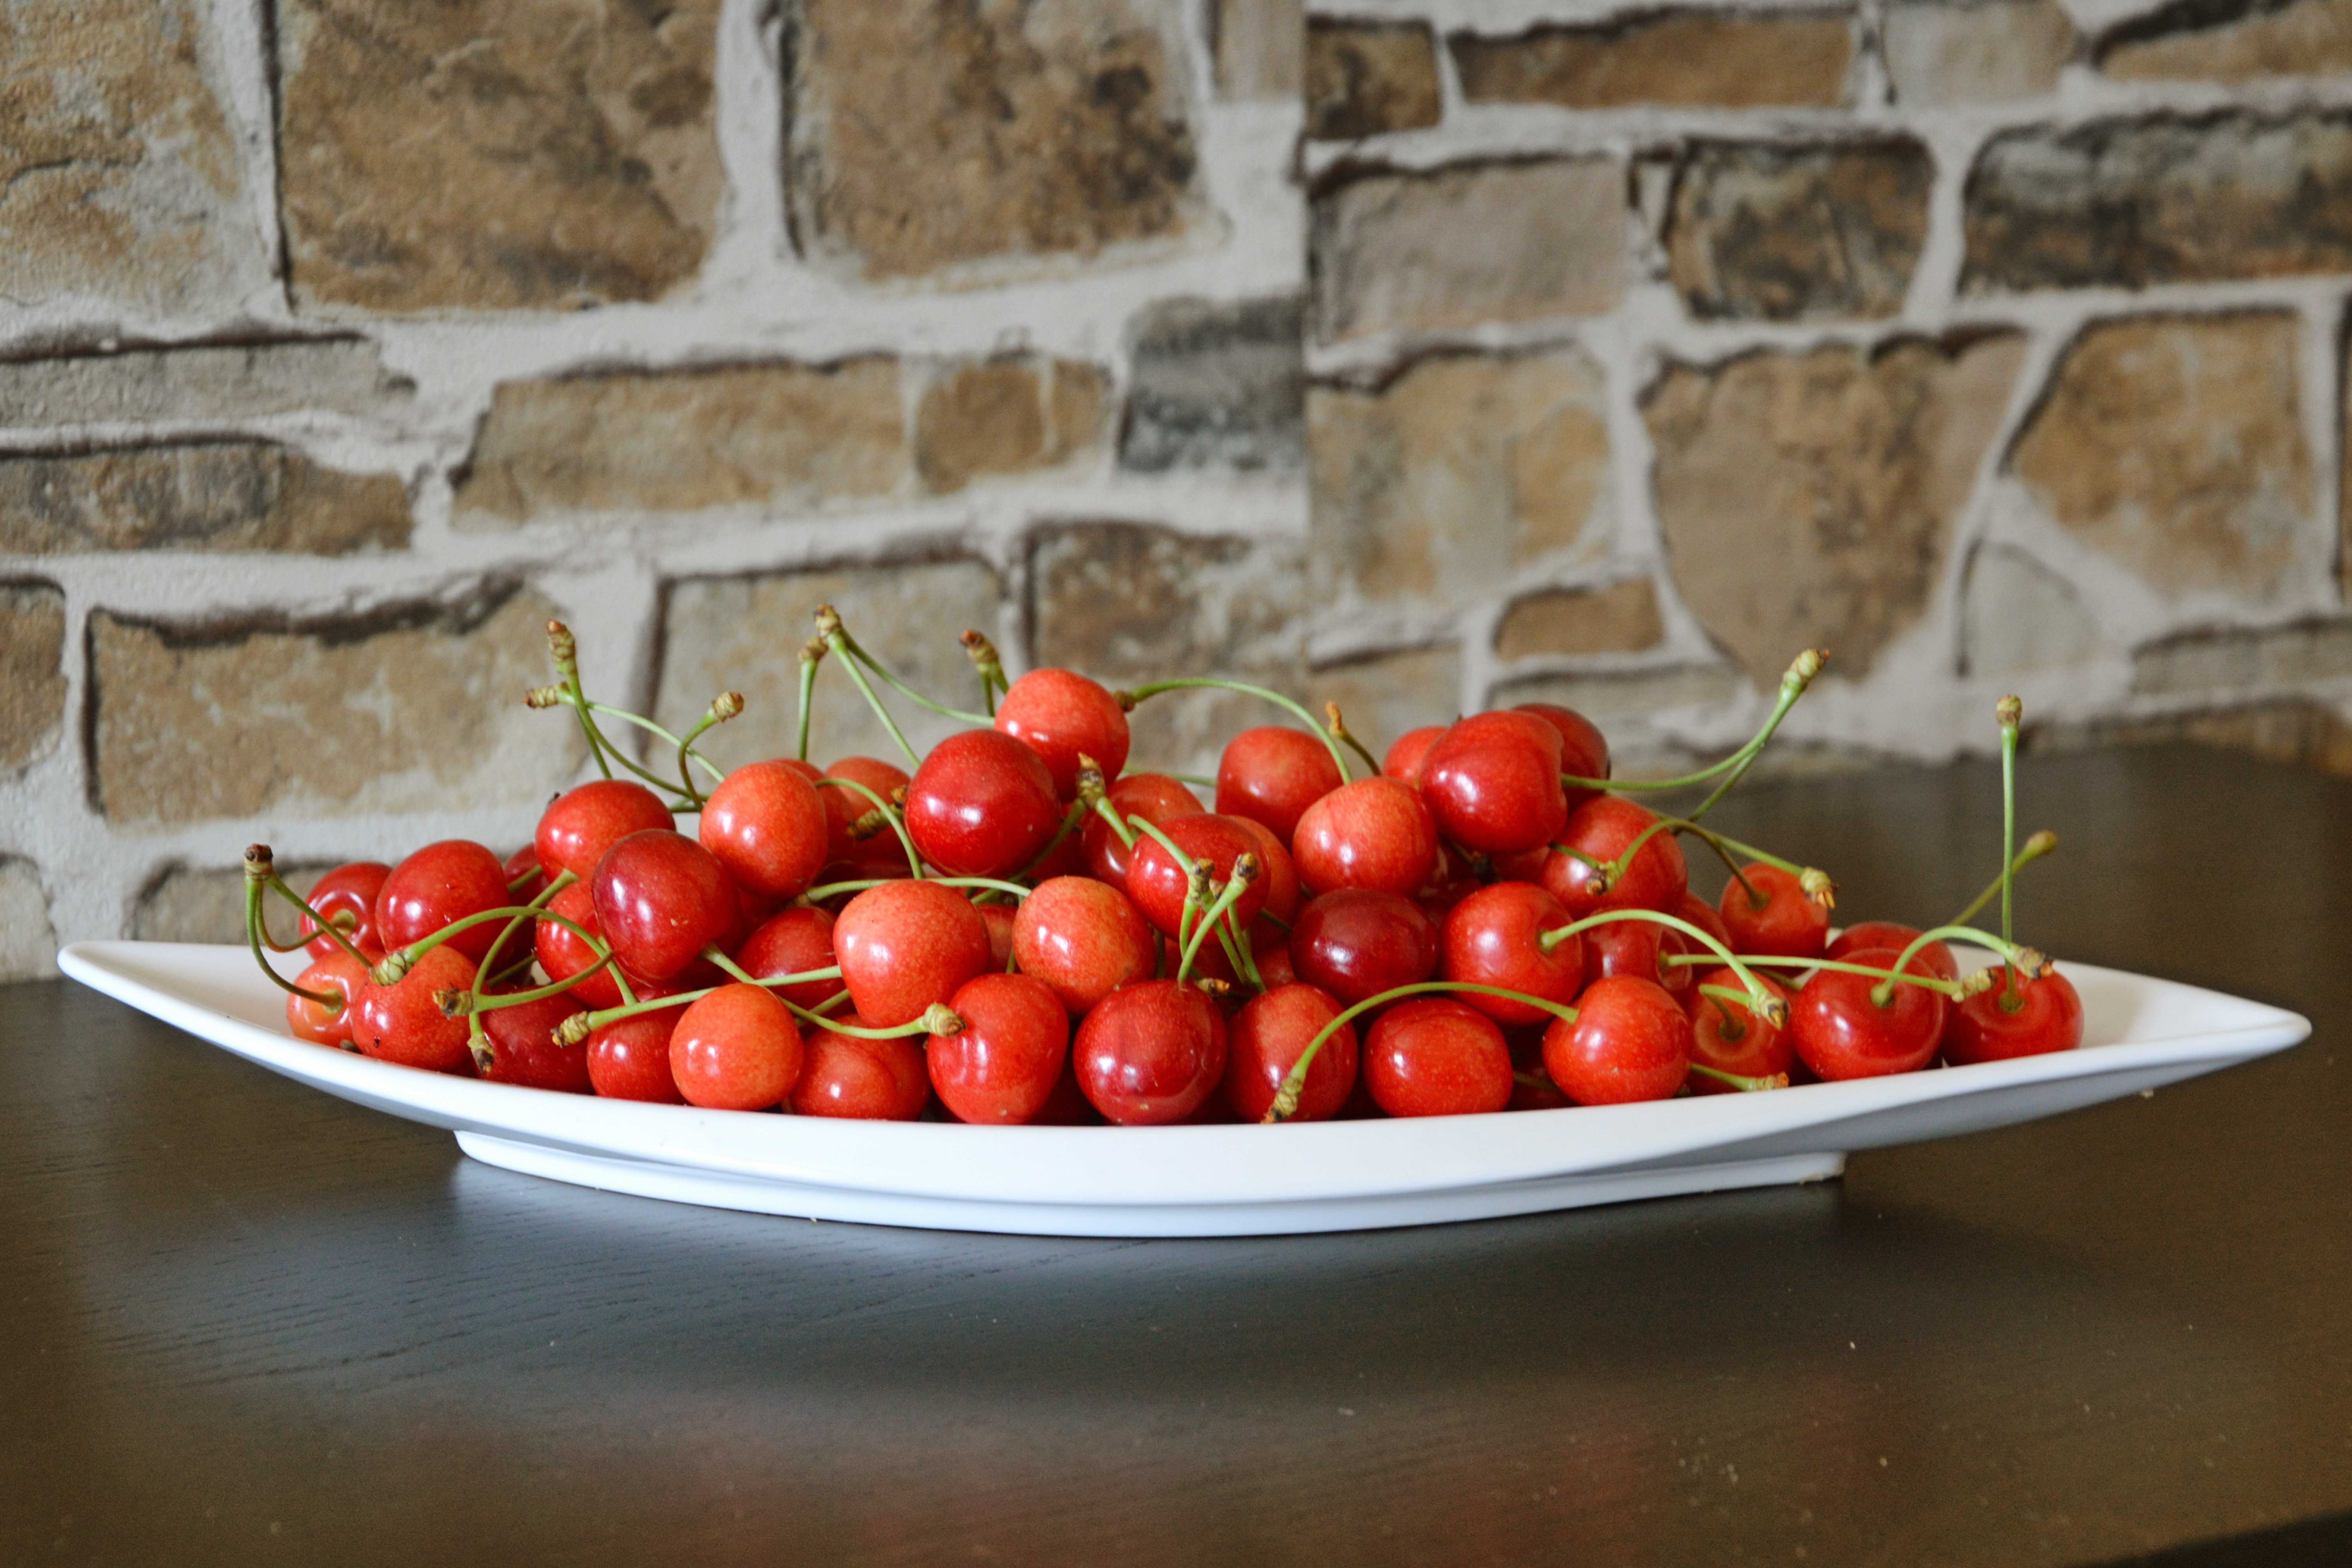
plant, fruit, sweet, summer, food, red, produce, vegetable, healthy, delicious, tomato, fruits, cherries, flowering plant, sweet cherries, land plant, potato and tomato genus